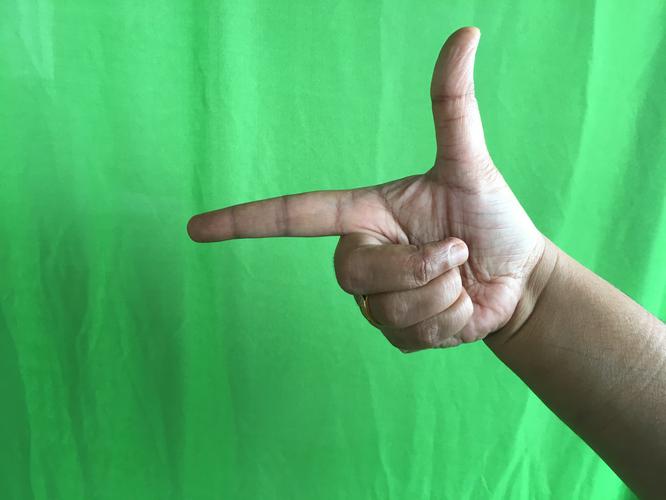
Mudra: Chandrakala
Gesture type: single_hand